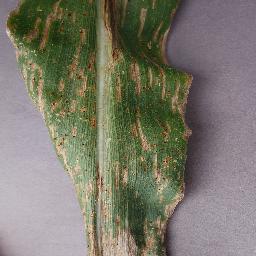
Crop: corn
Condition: (maize)_northern_blight